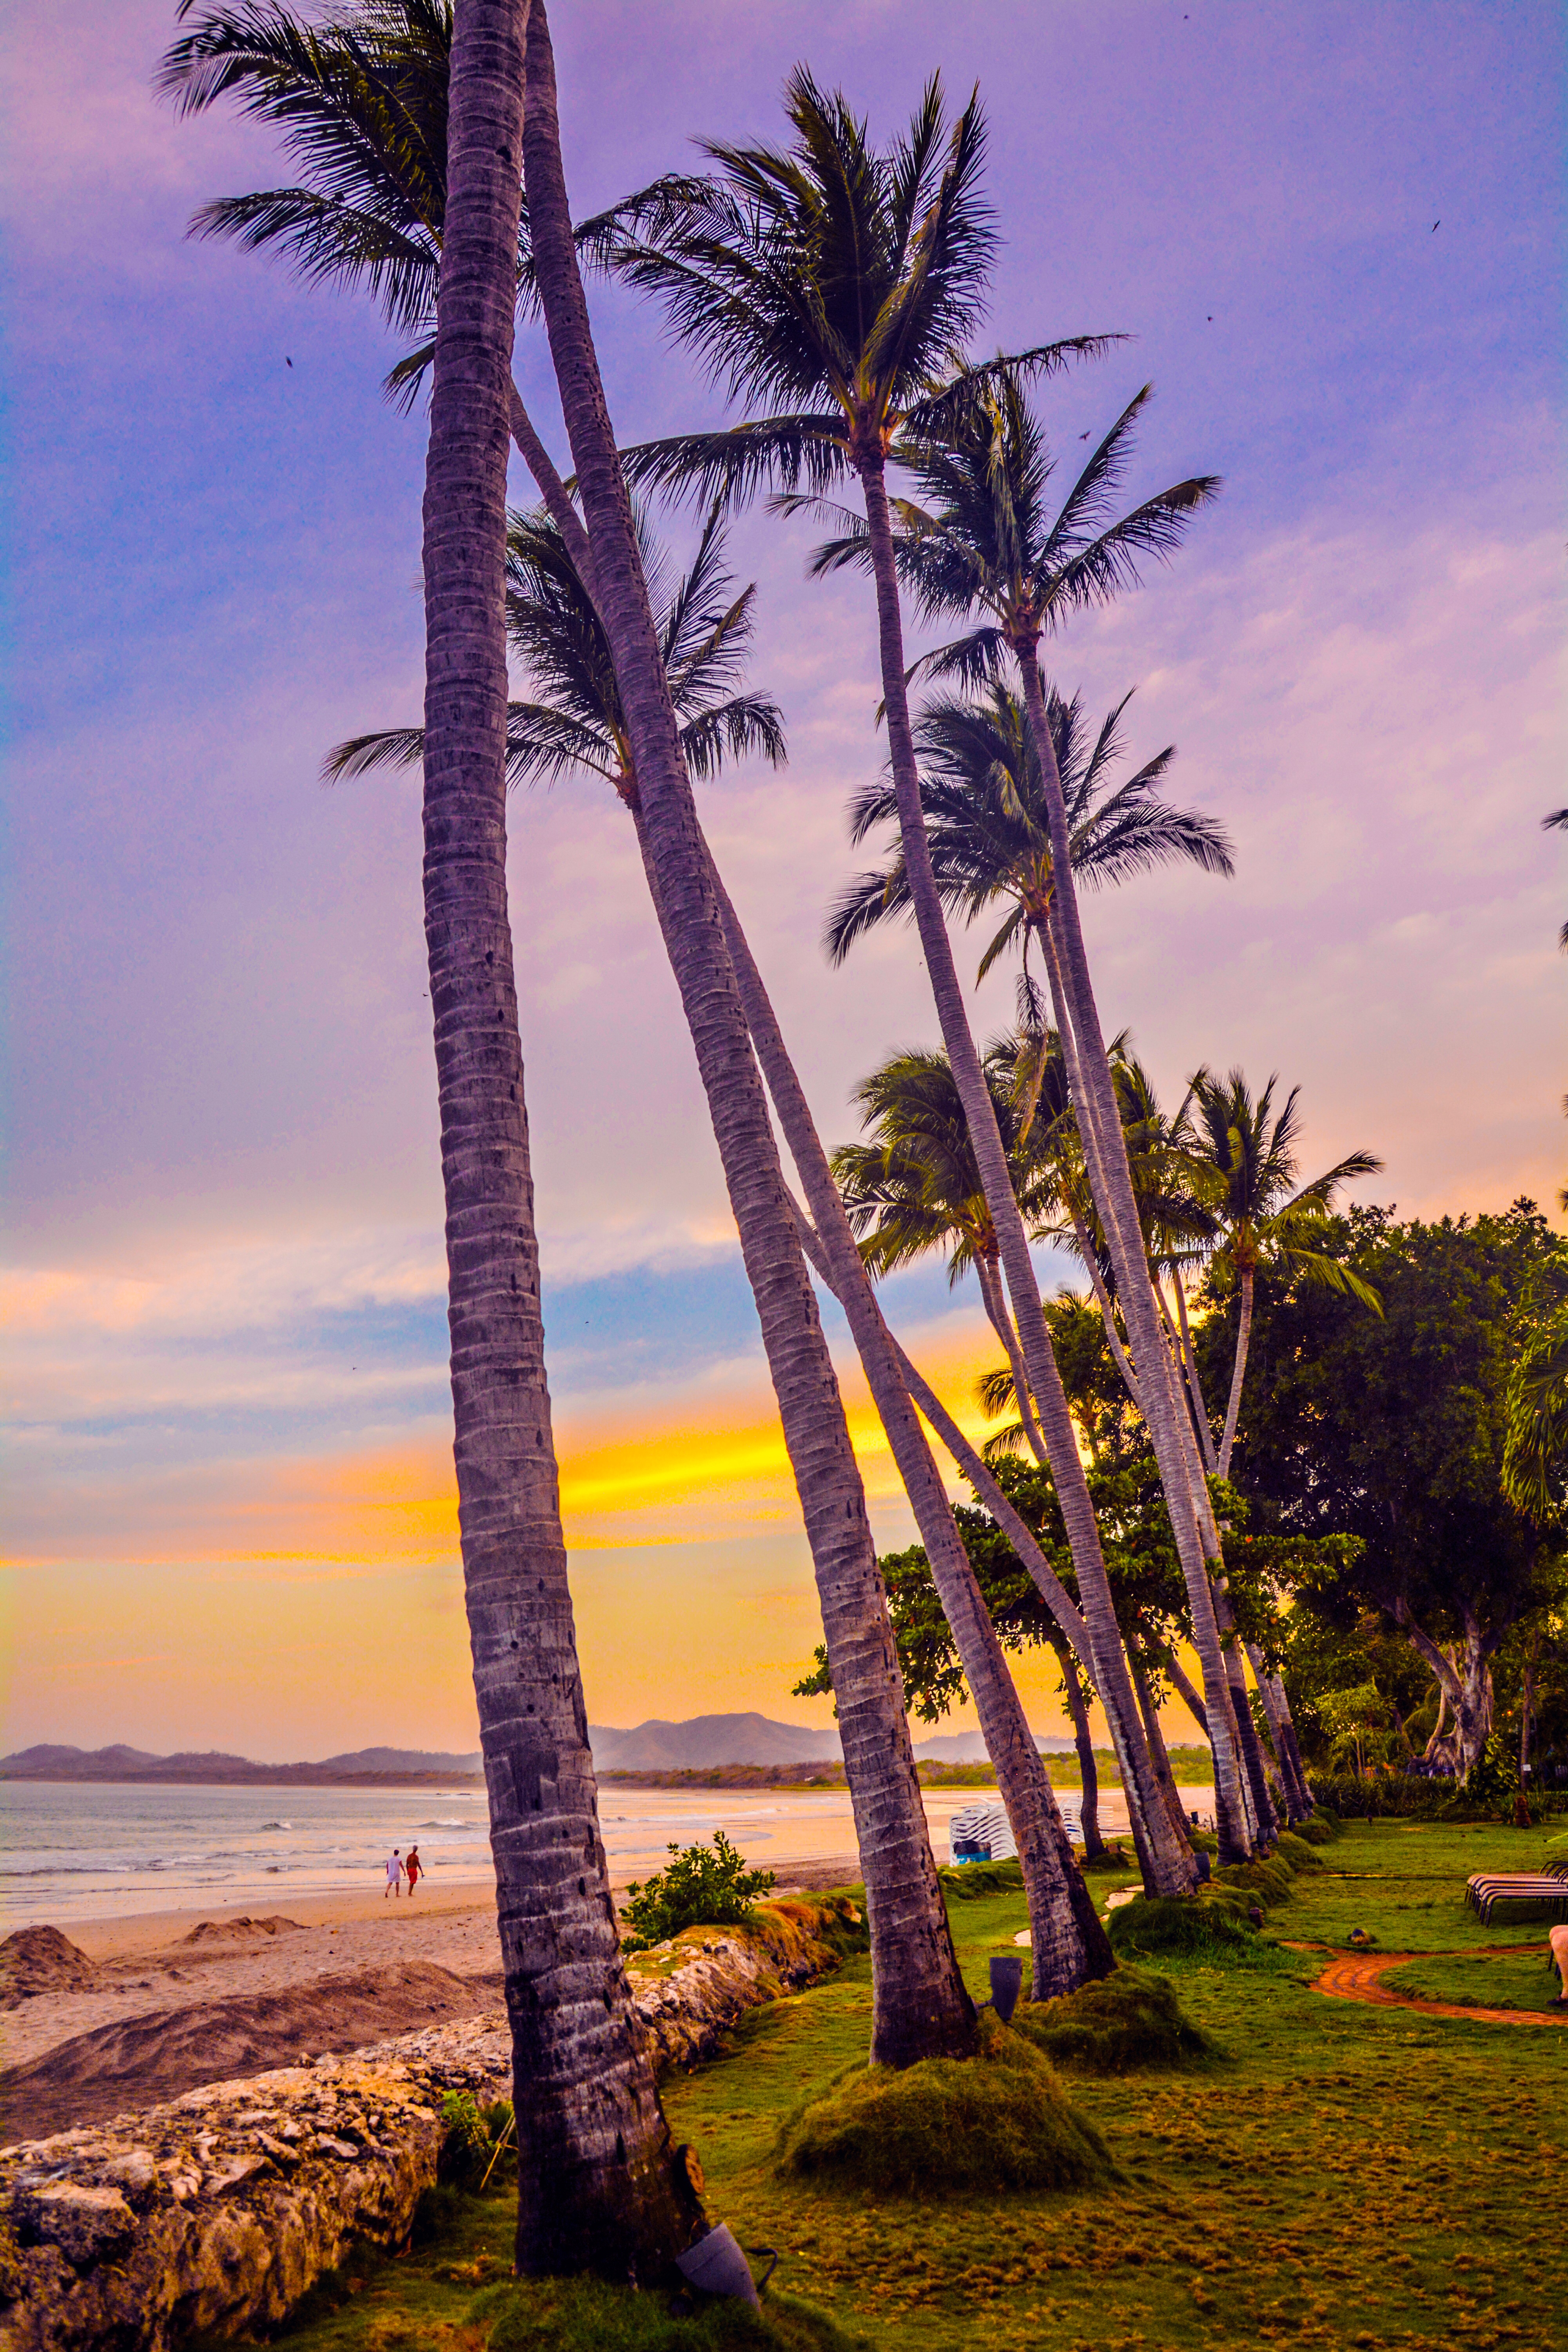
beach, landscape, sea, coast, tree, nature, grass, plant, sky, sunset, morning, leaf, flower, dusk, evening, flora, tropics, woody plant, arecales, palm family